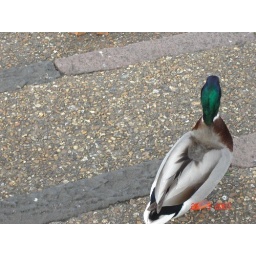
duck by the river 3